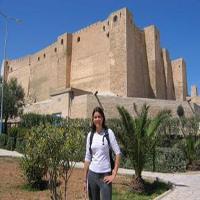
Weather: sun or clear